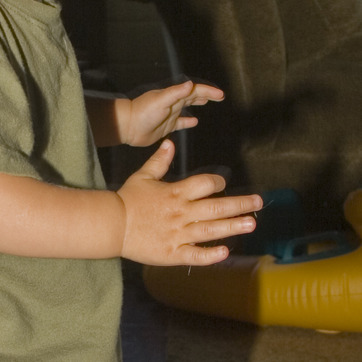
Material: skin